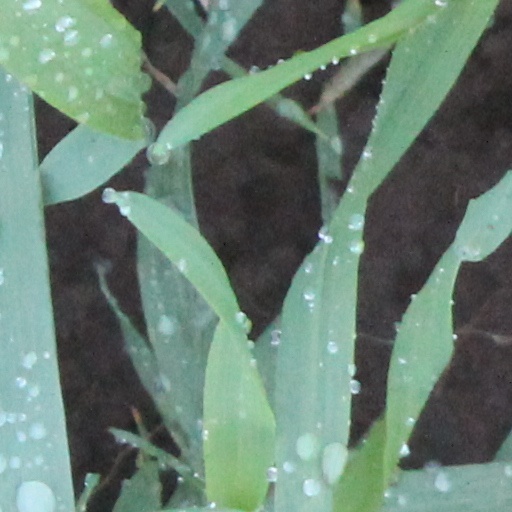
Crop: wheat